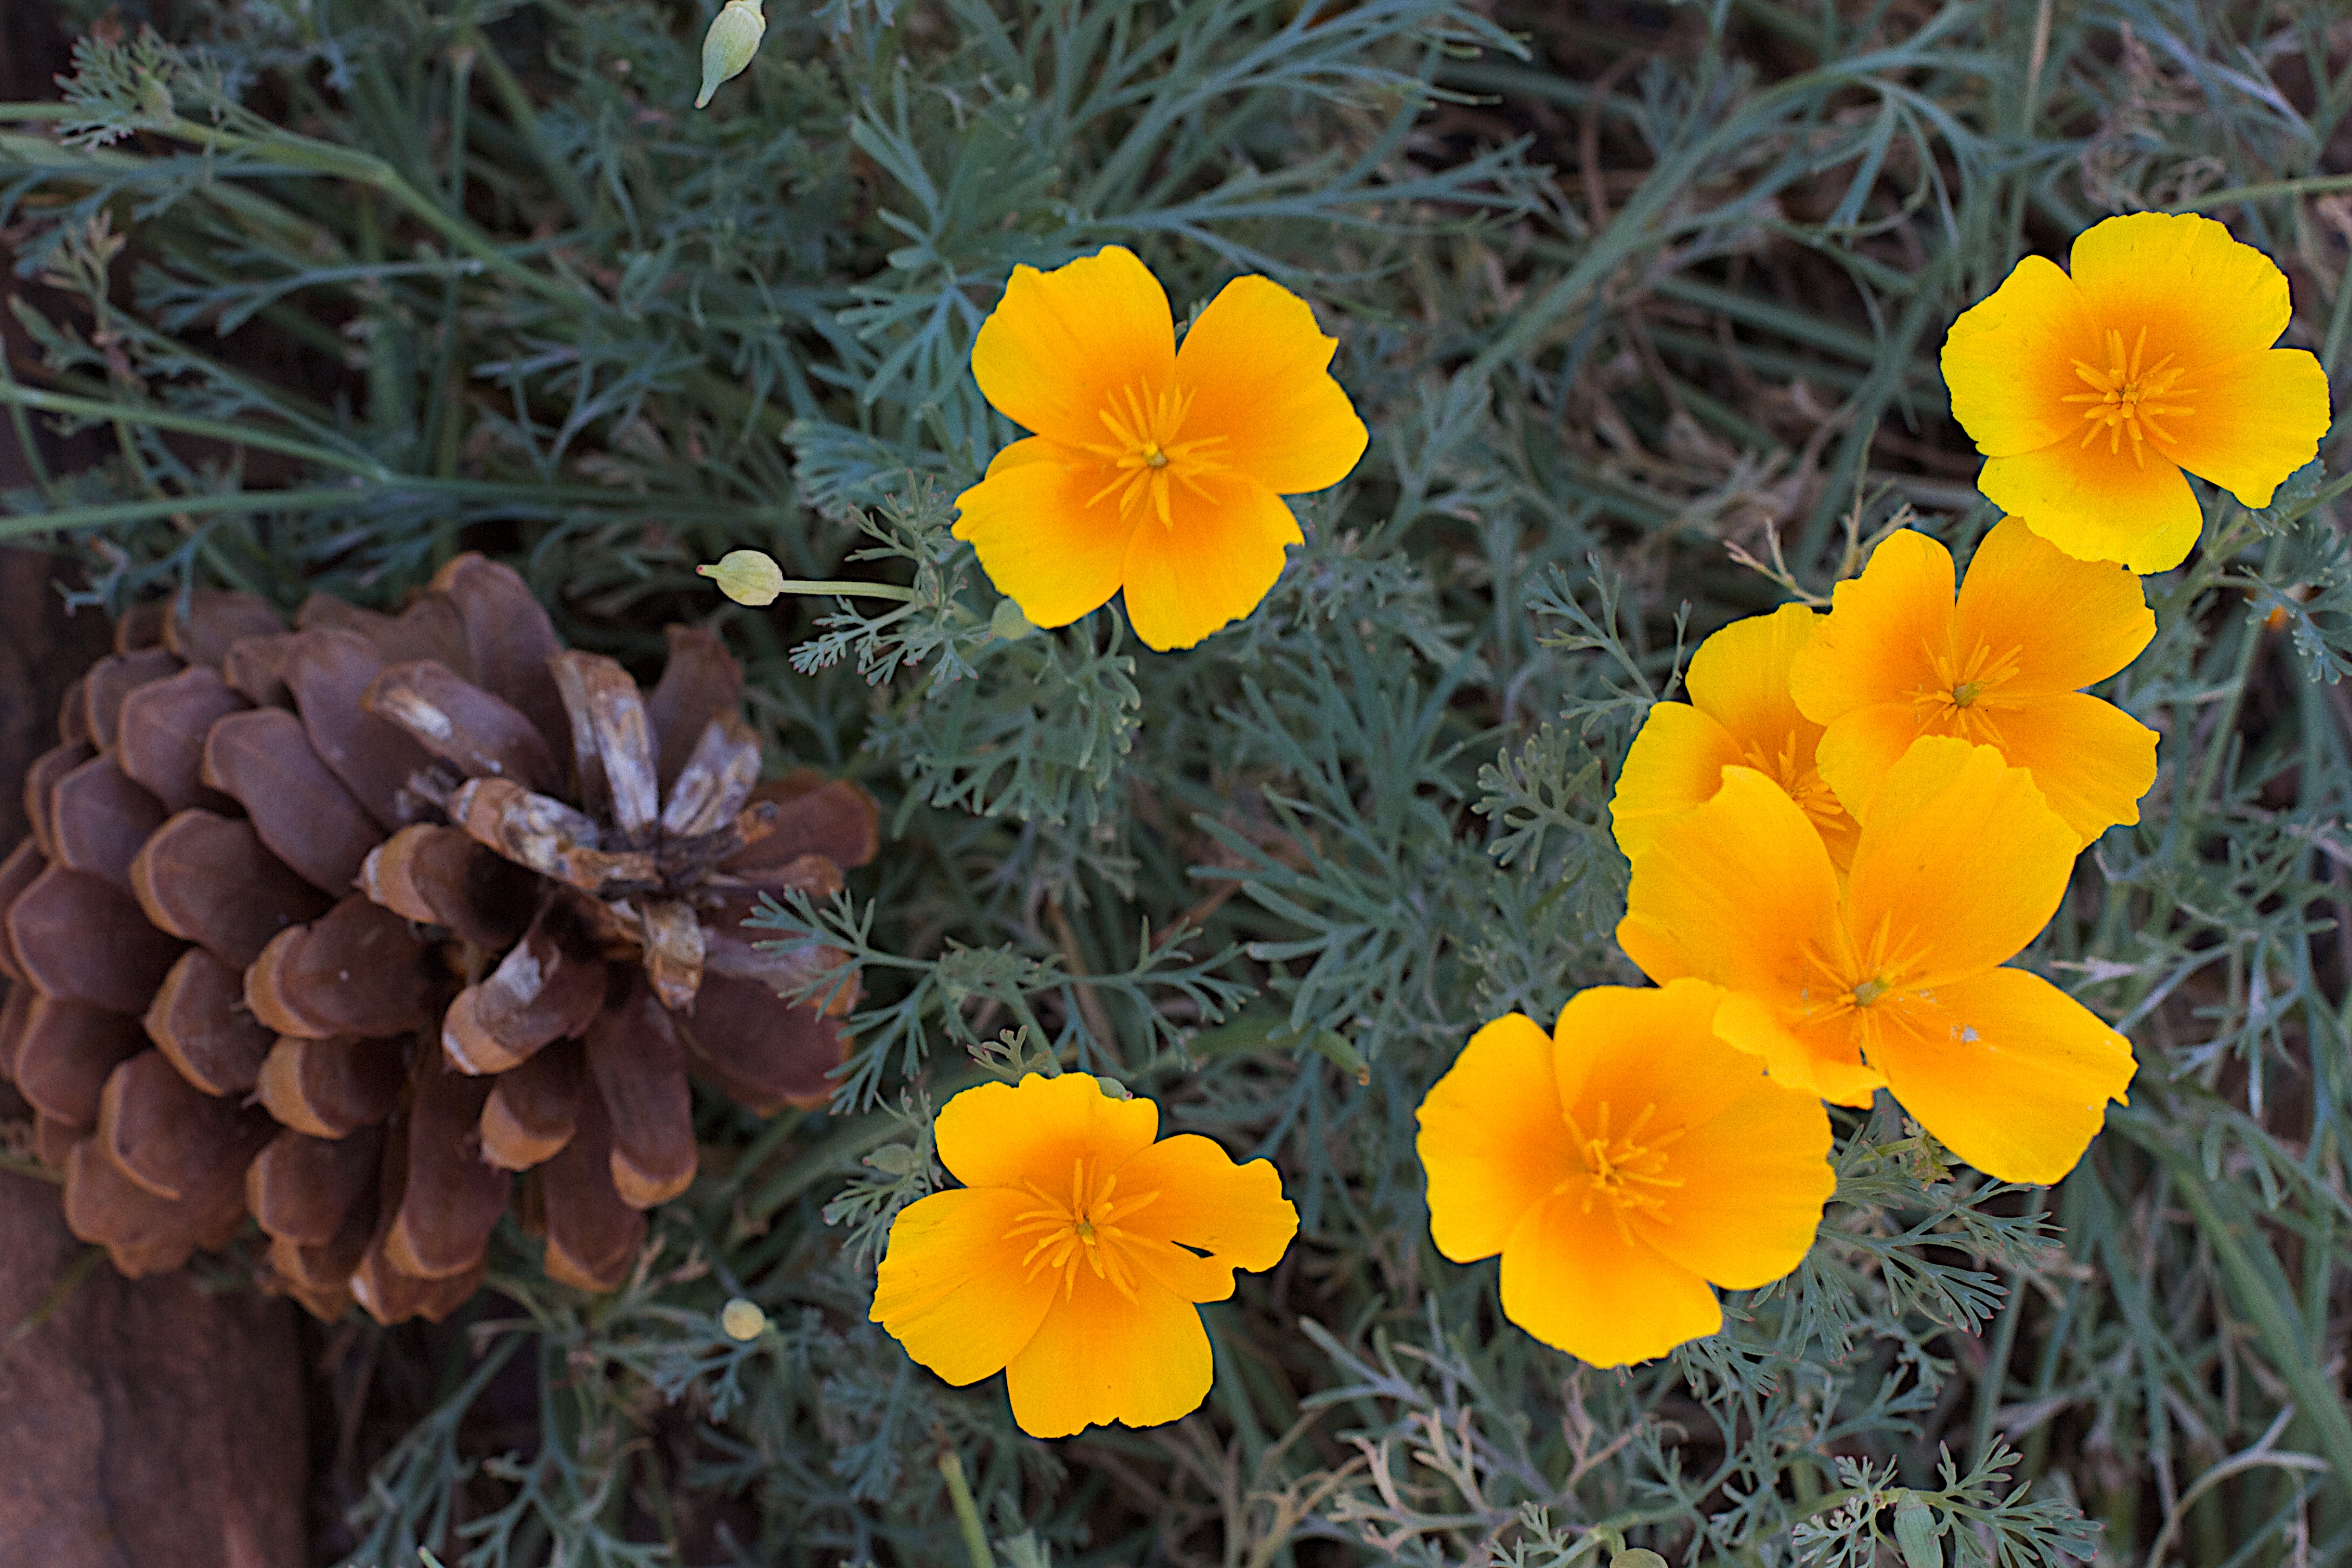
plant, flower, petal, herb, botany, yellow, flora, wildflower, macro photography, flowering plant, eschscholzia californica, annual plant, land plant